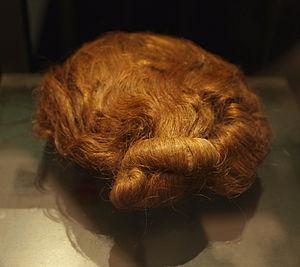
L’Homme de Dätgen est un cadavre momifié daté entre le IIe et le IVᵉ siècle, et retrouvé en 1959 lors de l'exploitation de la grande tourbière de Dätgen, dans l'Arrondissement de Rendsburg-Eckernförde au Schleswig-Holstein. On n'avait d'abord exhumé que le tronc décapité ; la tête ne fut retrouvée que six mois plus tard, au début de 1960, et portait le chignon suève caractéristique. Ce corps fait aujourd'hui partie de l'exposition permanente La Mort et l'Au-delà du musée régional d'archéologie de Gottorf dans le Schleswig.